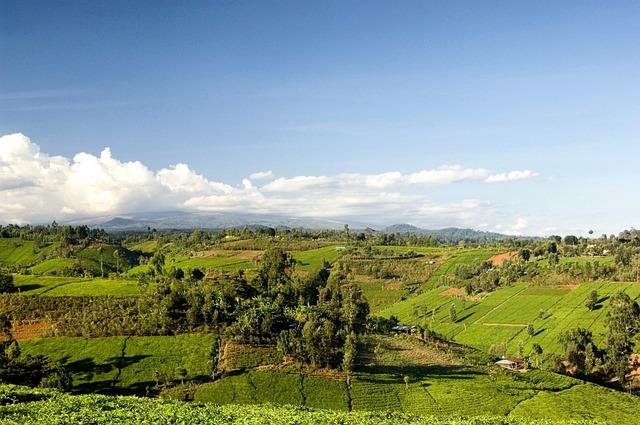
Mbegu zilizo katika vifungashio maalumu au mifuko, na iliyo na maelekezo maalumu iliyoandikwa katika vikaratasi na kwa wino mweusi, itakayomwezesha mtumiaji au mnunuzi atakapoenda kutumia, ajue ni mbegu gani,na ni mbegu ipi, iliyo bora na sahihi kwa ajili ya matumizi yake.